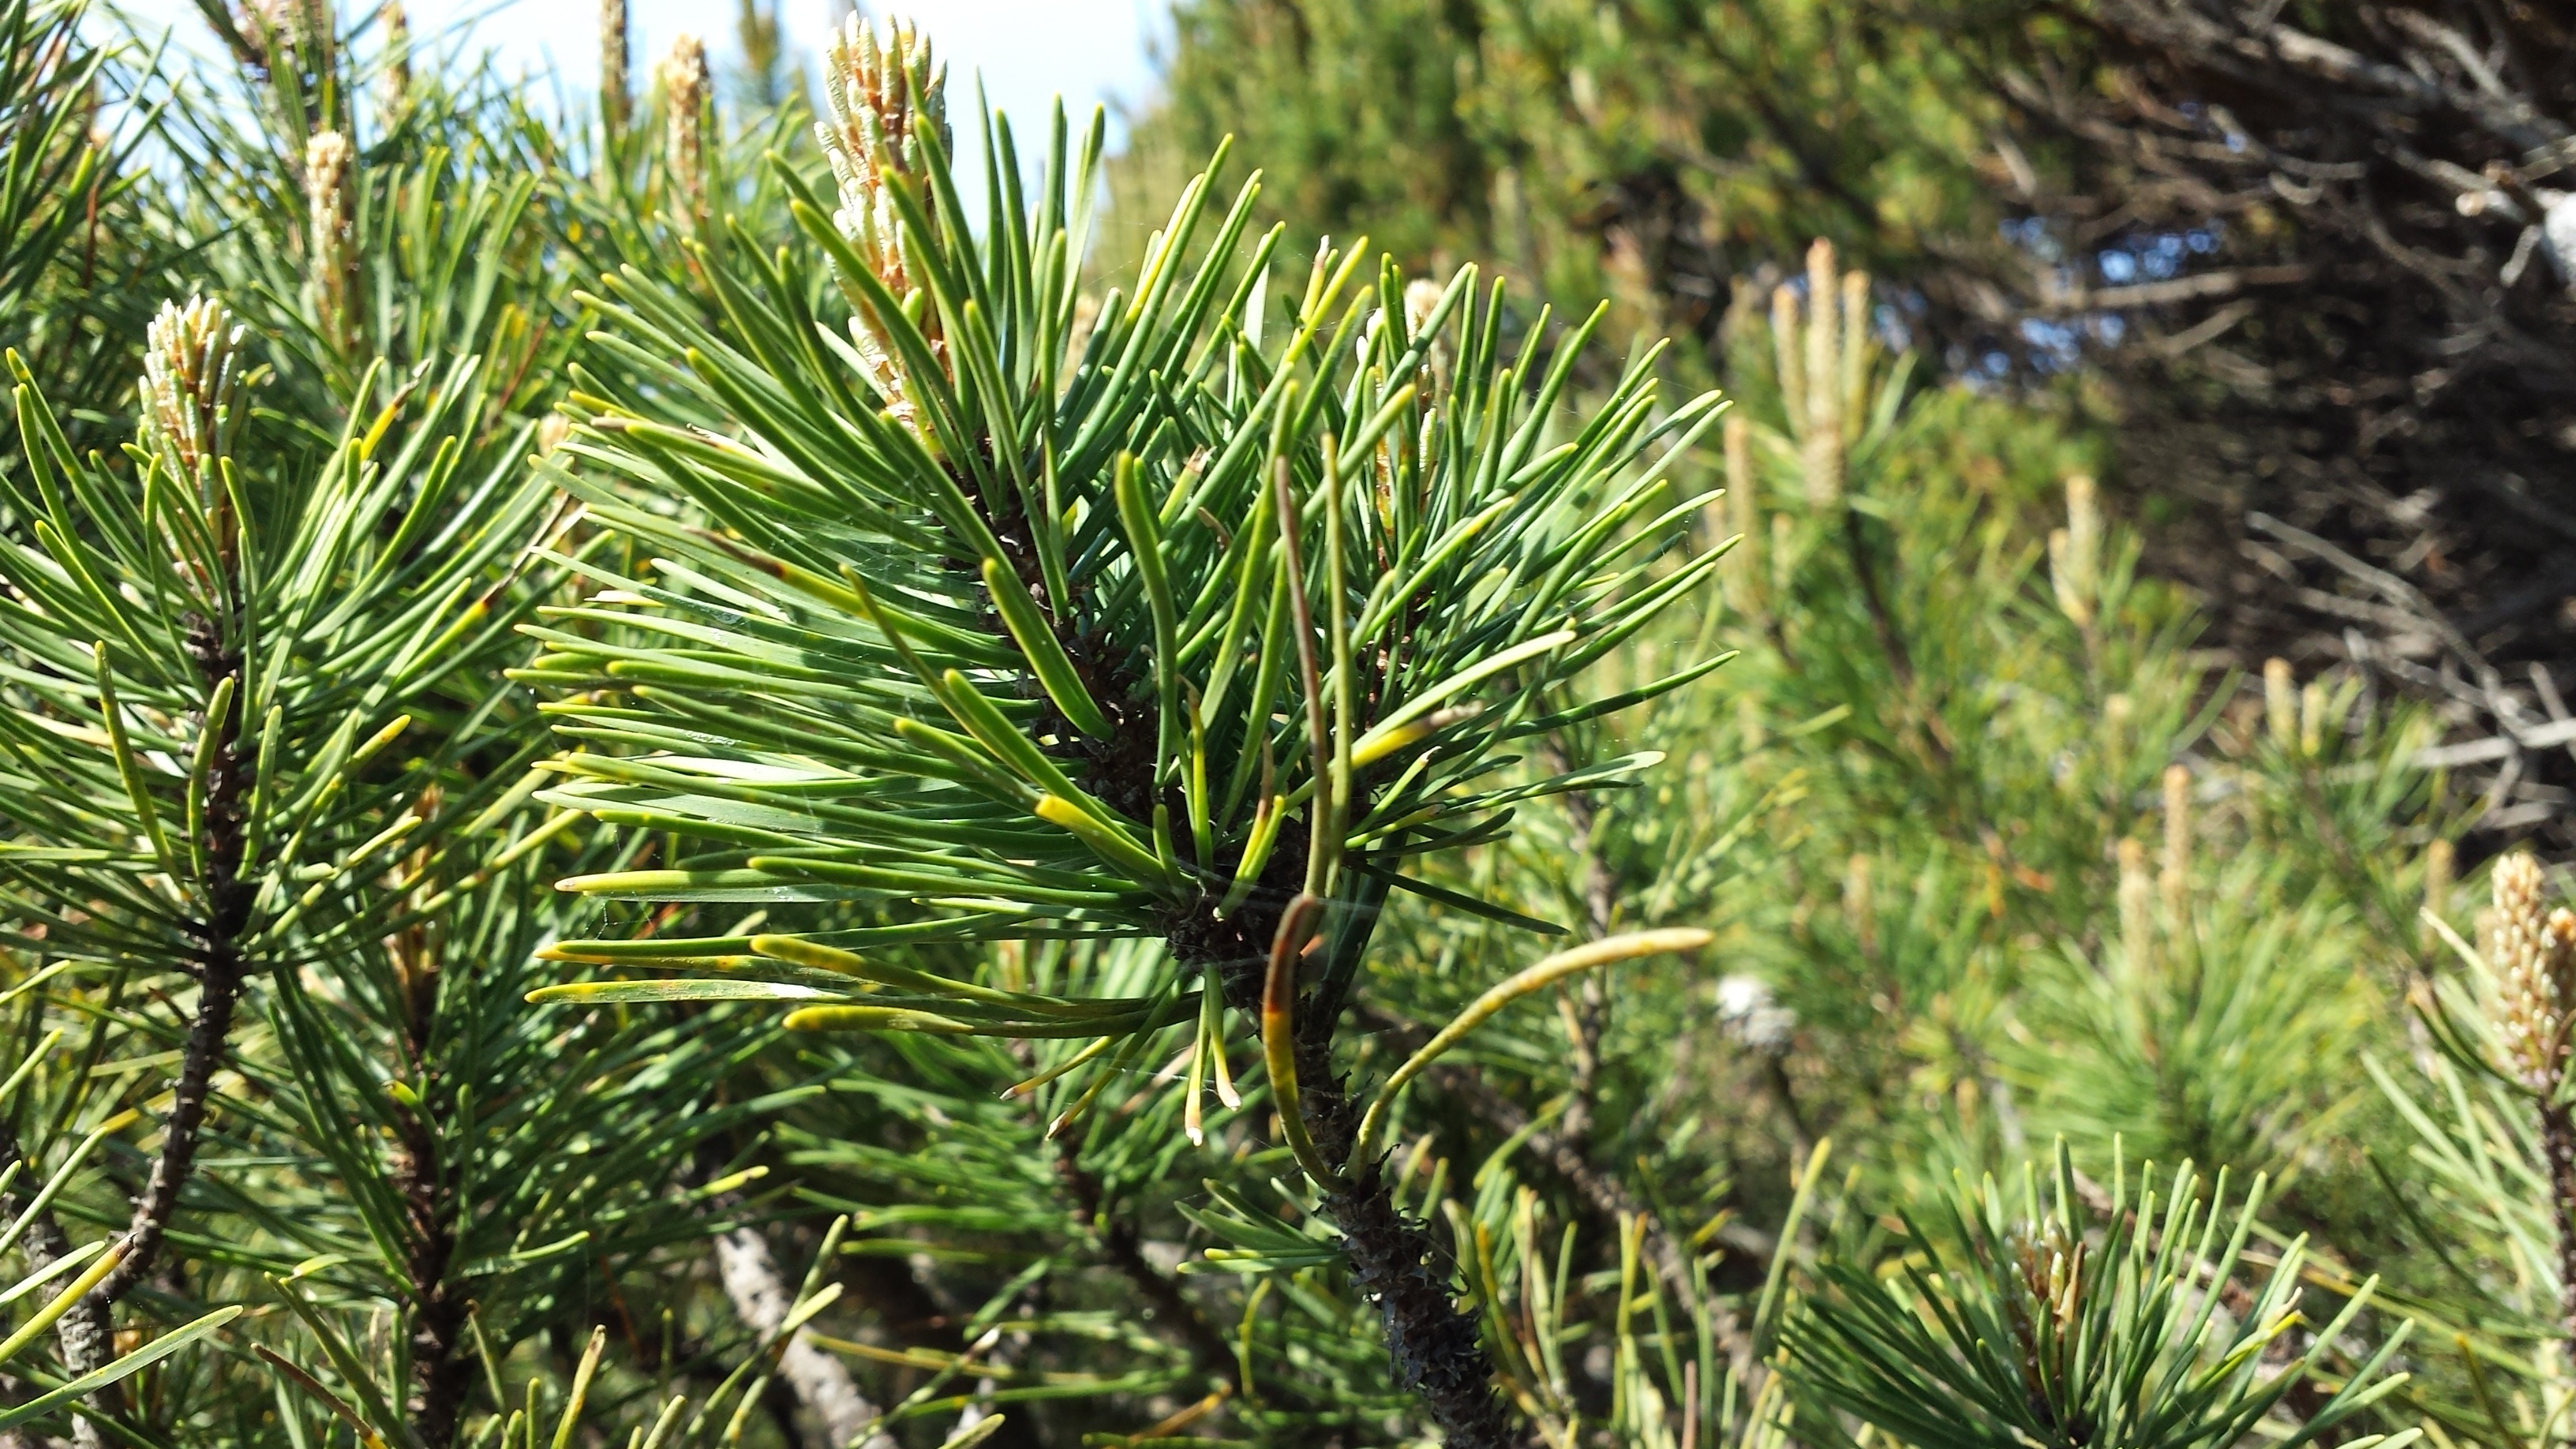
tree, nature, forest, branch, plant, wood, leaf, flower, pine, green, natural, evergreen, botany, fir, conifer, coniferous, spruce, vegetation, larch, ecosystem, flowering plant, biome, pine family, grass family, woody plant, temperate coniferous forest, land plant, arecales